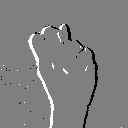
ASL letter: n